Developmental bias

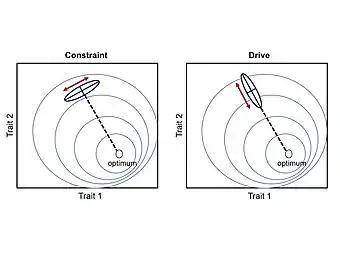
Developmental bias for continuous characters. If the main axis of variation (red arrows) is orthogonal to the direction of selection (dashed line), trait covariation will constraint adaptive evolution. Conversely, if the main axis of variation is aligned with the direction of selection, trait covariation will facilitate adaptive evolution.

Developmental constraints are limitations on phenotypic variability (or absence of variation) caused by the inherent structure and dynamics of the developmental system. Constraints are a bias against a certain ontogenetic trajectory, and consequently are thought to limit adaptive evolution.